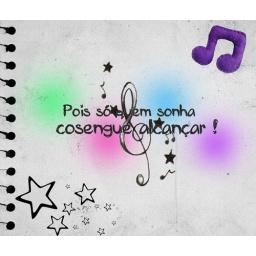
White paper in a red background